Black spider memos

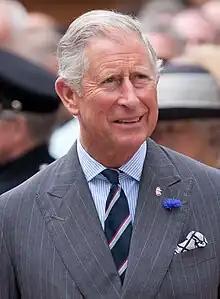
Charles, Prince of Wales, in 2012. Charles acceded to the throne as King Charles III ten years later.

The "black spider" memos are letters and memorandums written by Charles III of the United Kingdom, during his tenure as Prince of Wales, to British government ministers and politicians over several years. As the modern British monarch remains politically neutral by convention, the letters were controversial because of Charles' then-position as eldest child of the British monarch Queen Elizabeth II and heir apparent to the British throne.